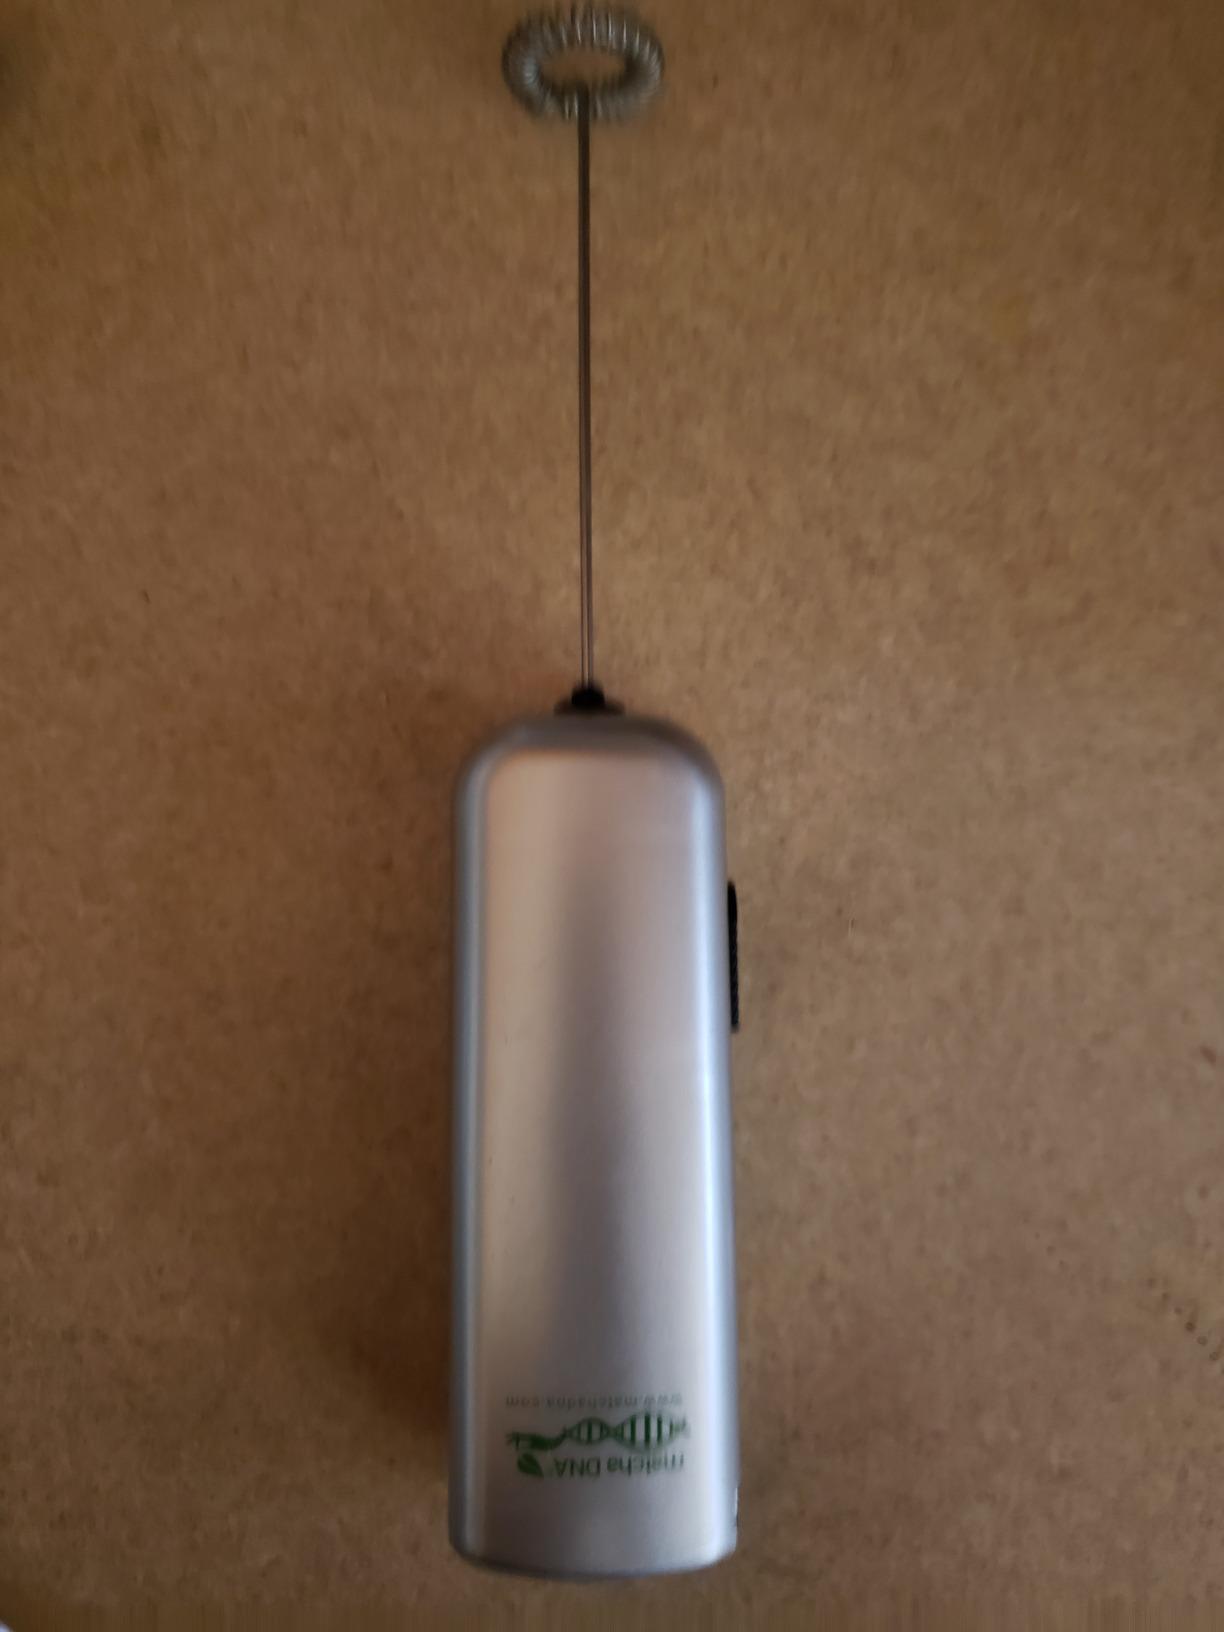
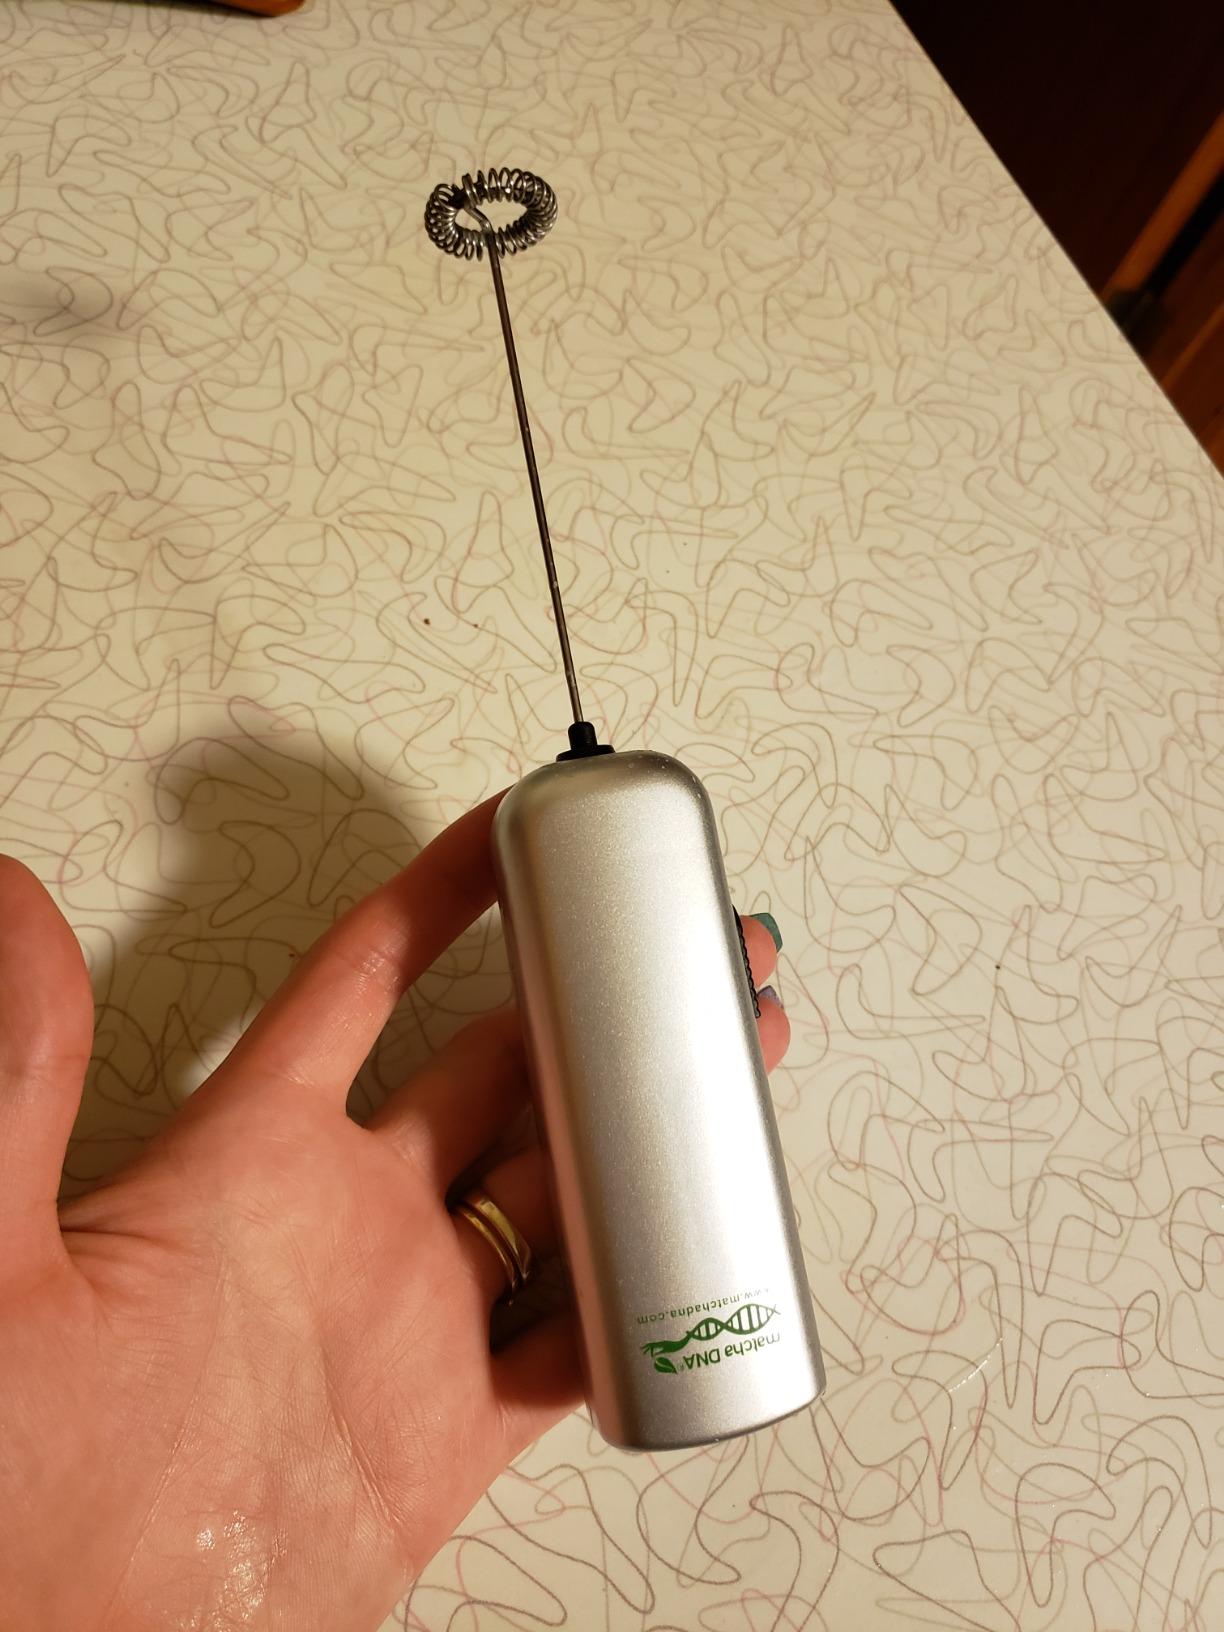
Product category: items_mixer
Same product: yes